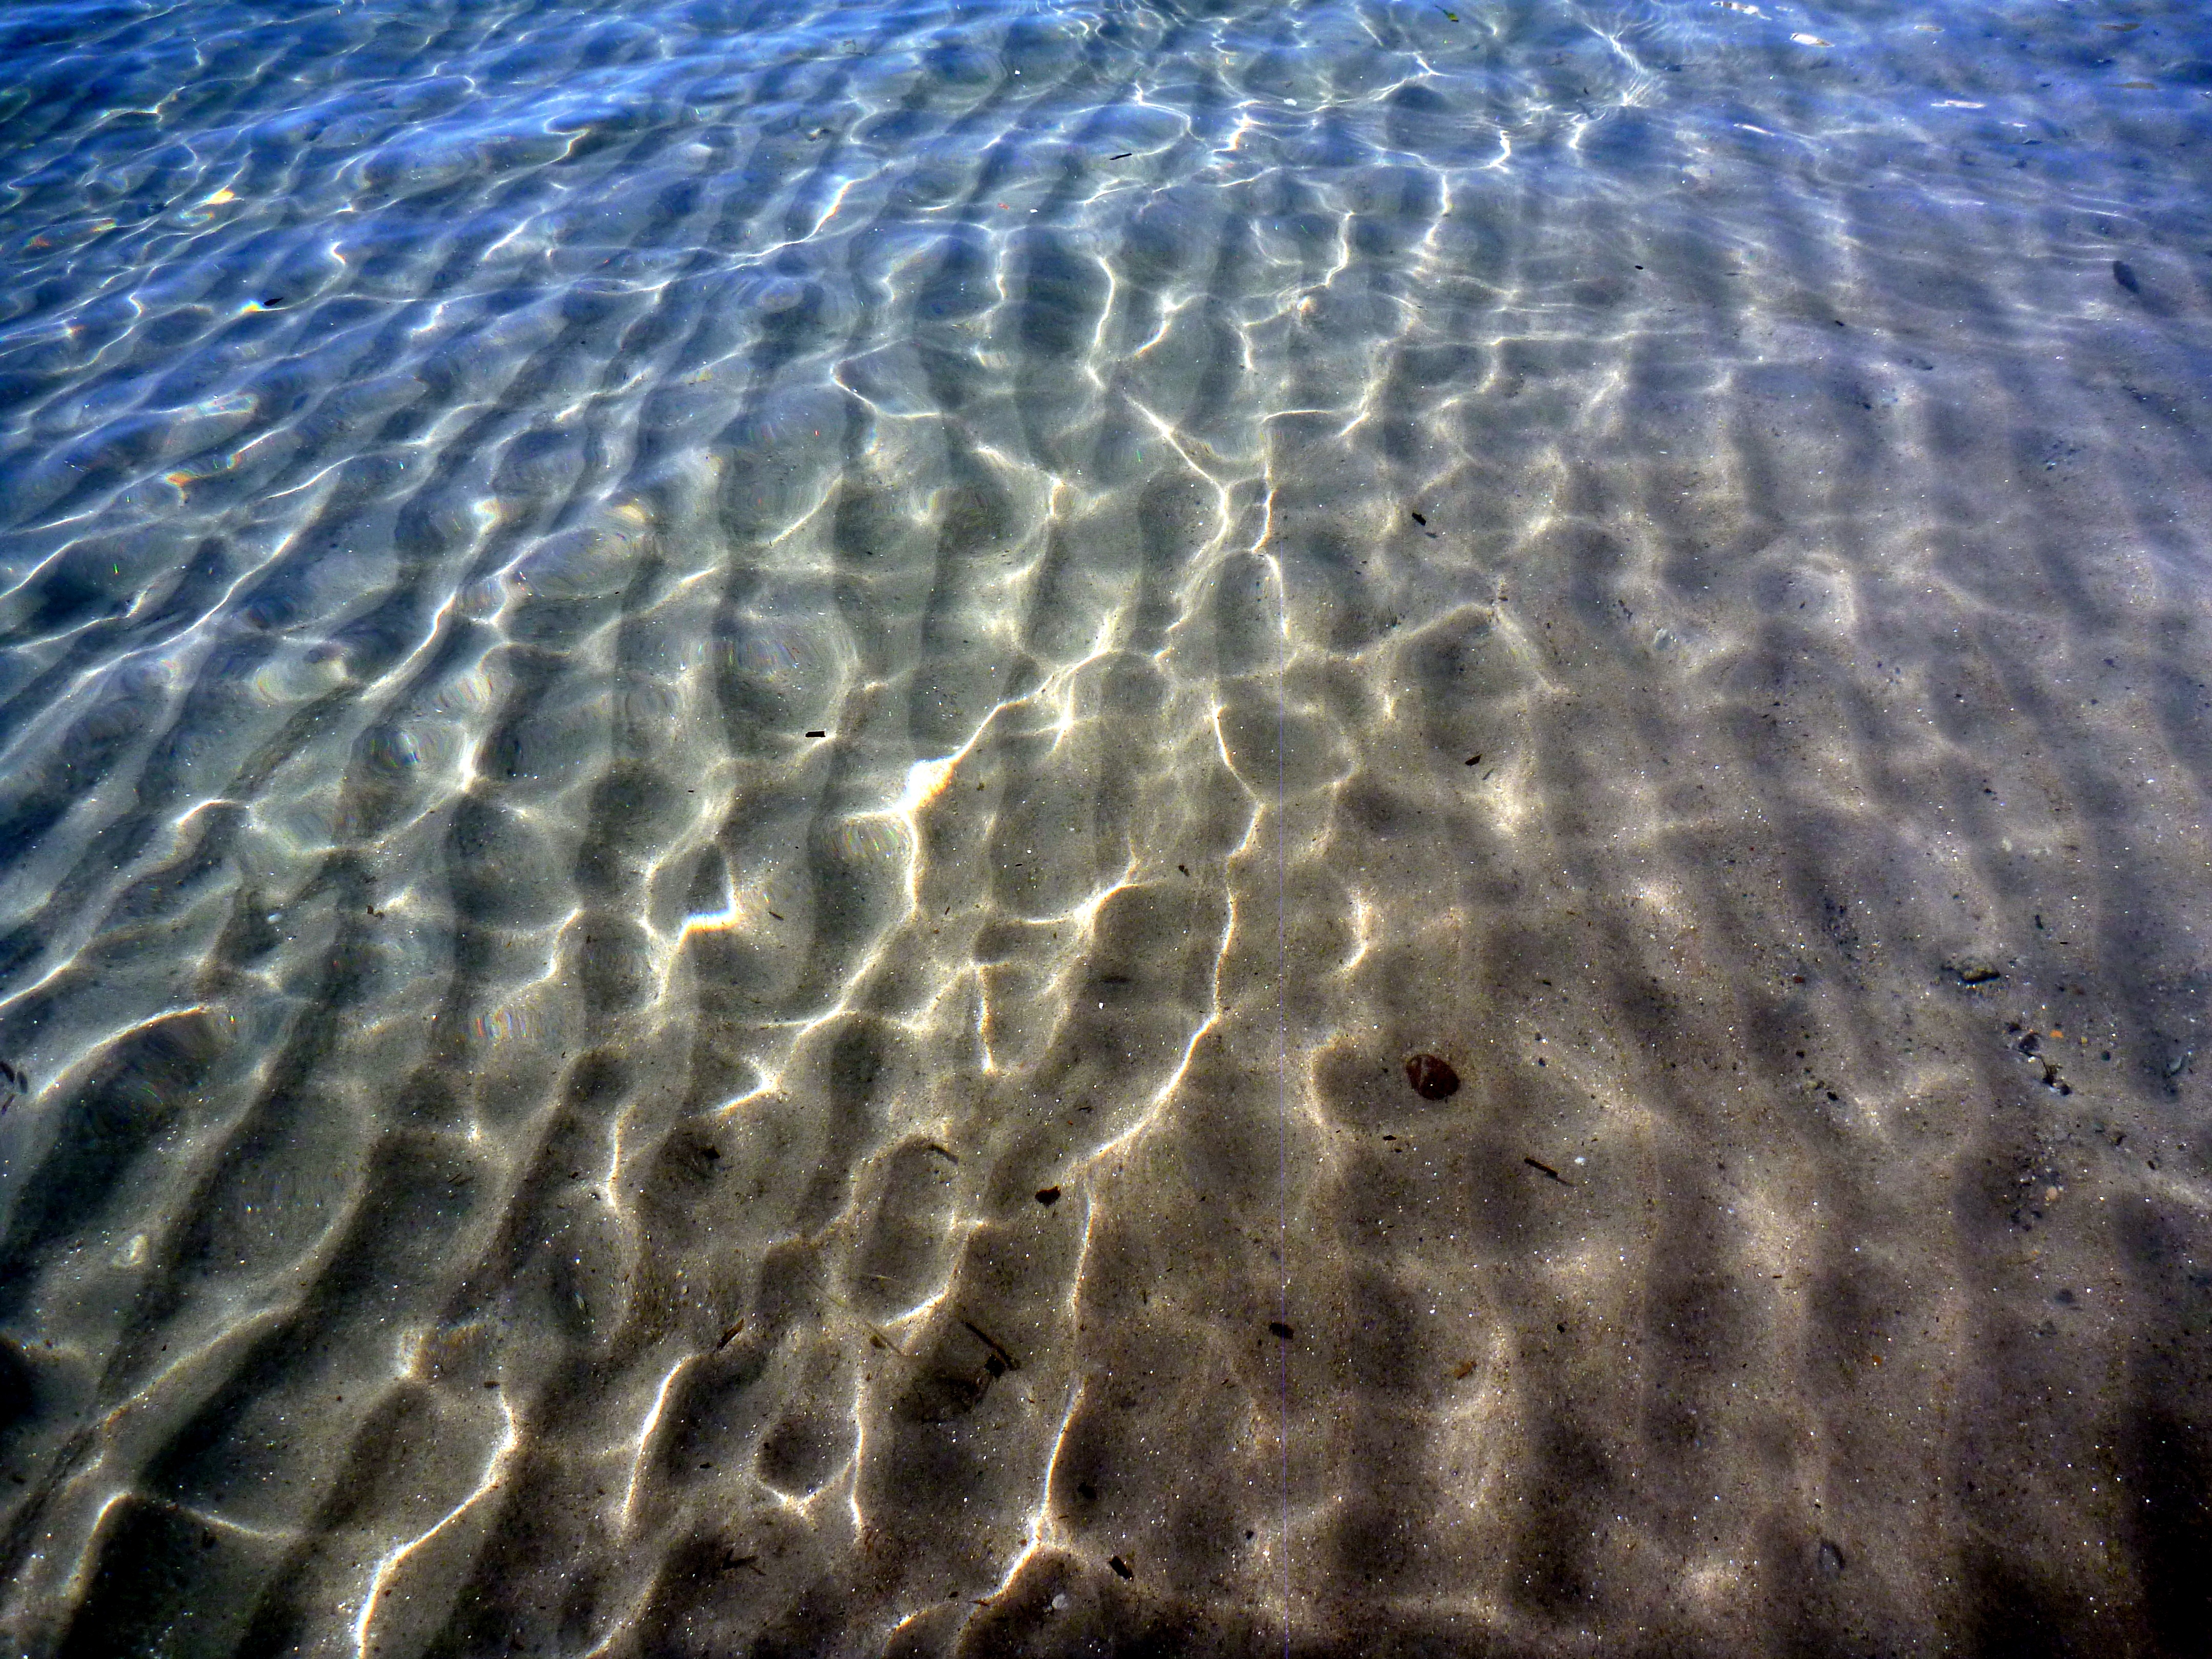
beach, sea, water, sand, ocean, sun, sunlight, summer, vacation, underwater, biology, holiday, blue, fish, sunny, waves, see, flickering, marine biology